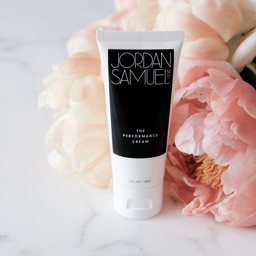
there are a few brands out there which continuously bring out products in which i can not fault - i am sure that many of you will agree that person is one of those brands .